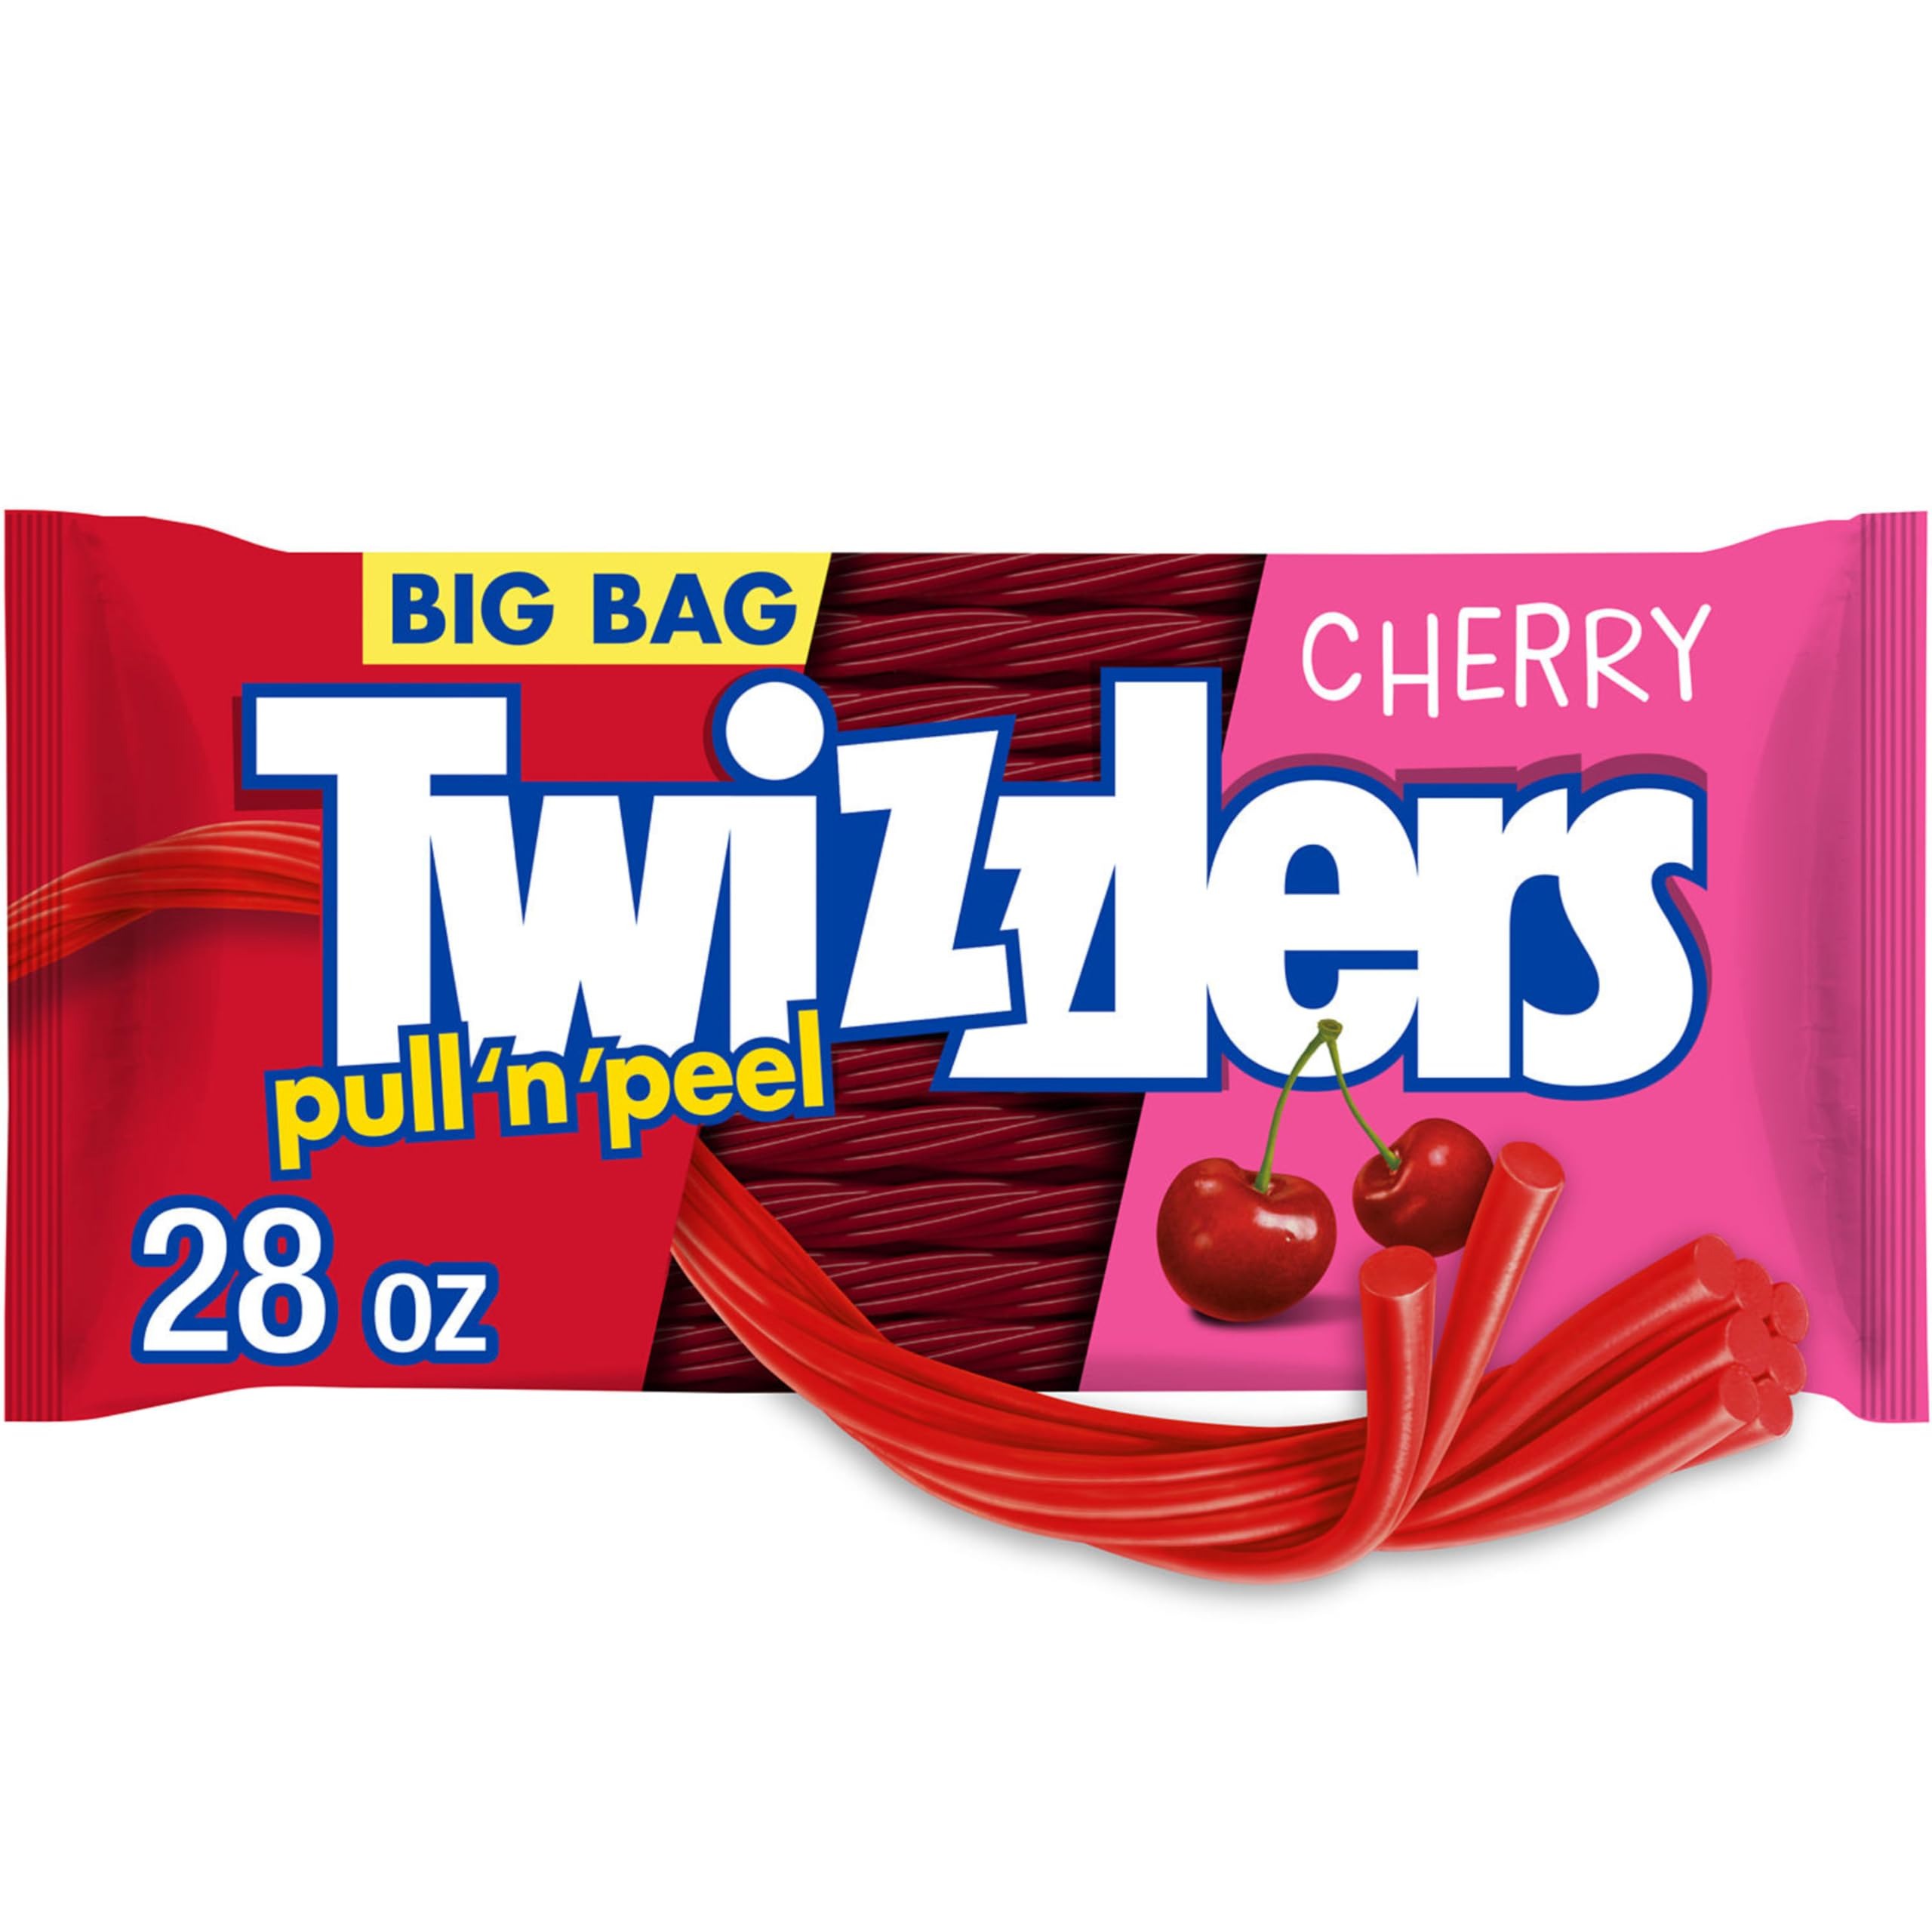
Item Name: TWIZZLERS PULL 'N' PEEL Cherry Flavored Licorice Style, Low Fat Candy Big Bag, 28 oz
Bullet Point 1: Contains one (1) 28-ounce Big Bag of TWIZZLERS PULL 'N' PEEL Cherry Flavored Chewy Candy
Bullet Point 2: Pull, peel and enjoy these chewy cherry flavored candies while watching a movie or taking the time for a fruity midday snack
Bullet Point 3: Kosher certified, low fat candy in a big bag sealed for lasting freshness
Bullet Point 4: Use TWIZZLERS candy for filling birthday gift bags and back-to-school lunch boxes or bridal and baby shower candy dishes
Bullet Point 5: Tart and tasty cherry flavored strands of chewy TWIZZLERS candy ready to peel apart as the best Christmas, Halloween, Valentine's Day or Easter candy
Value: 28.0
Unit: Ounce

Price: 5.84